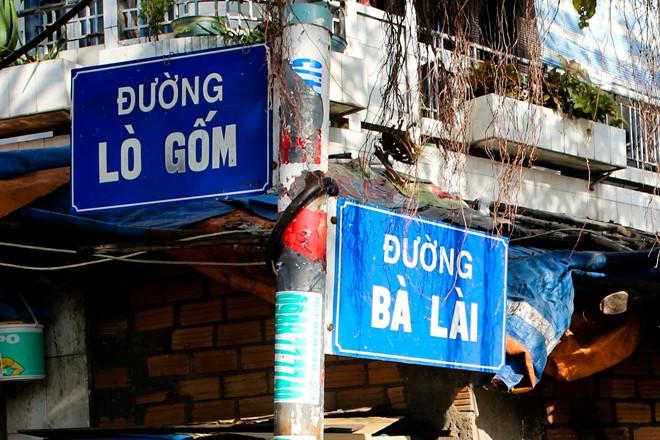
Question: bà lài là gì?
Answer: là tên đường